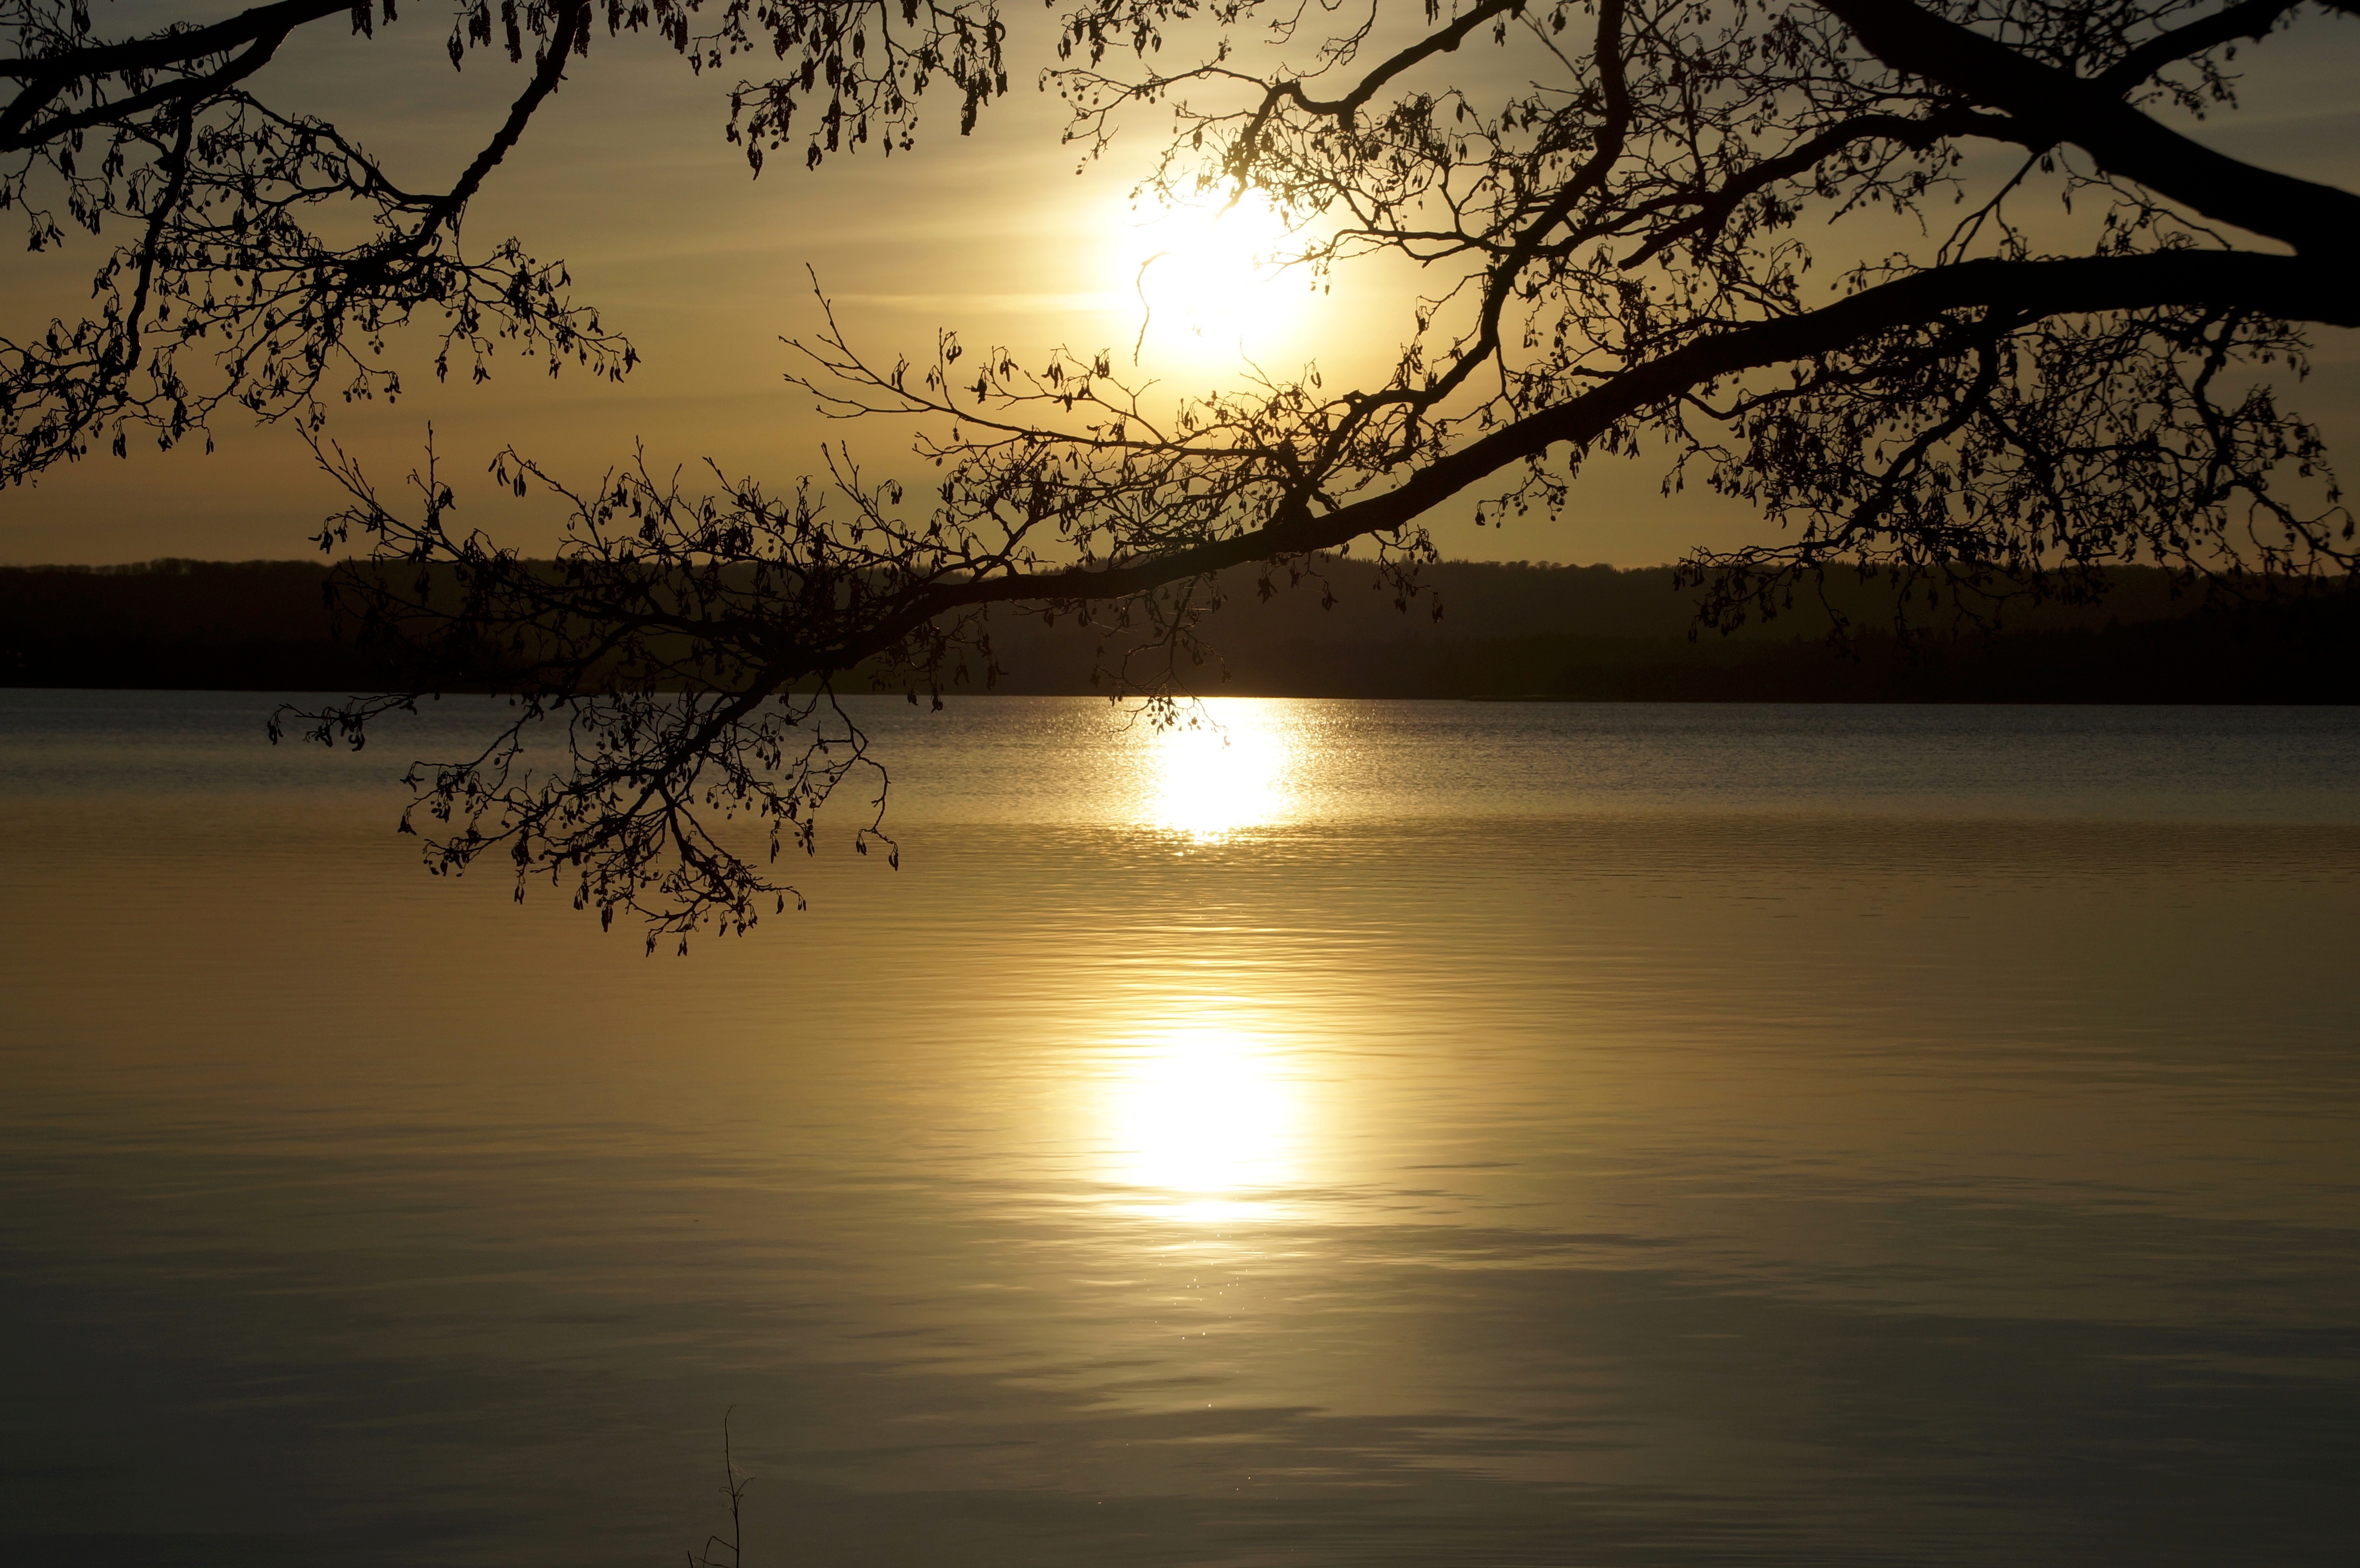
tree, branch, light, sun, sunrise, sunset, night, sunlight, morning, lake, dawn, dusk, evening, reflection, atmospheric phenomenon